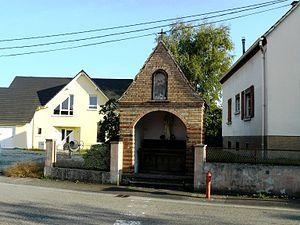
Petit oratoire situé dans le village de Friesenheim
Friesenheim est une commune française située dans le département du Bas-Rhin, en région Grand Est.